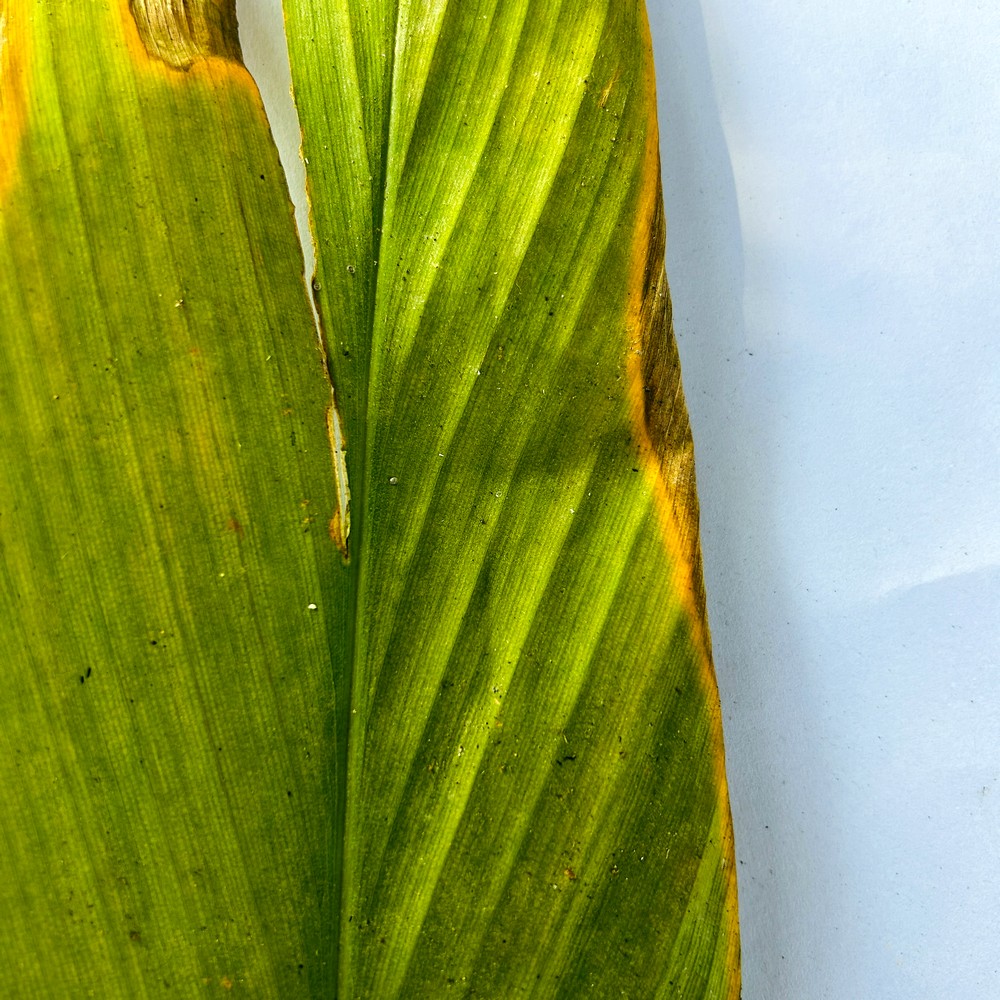
Label: Leaf Blotch